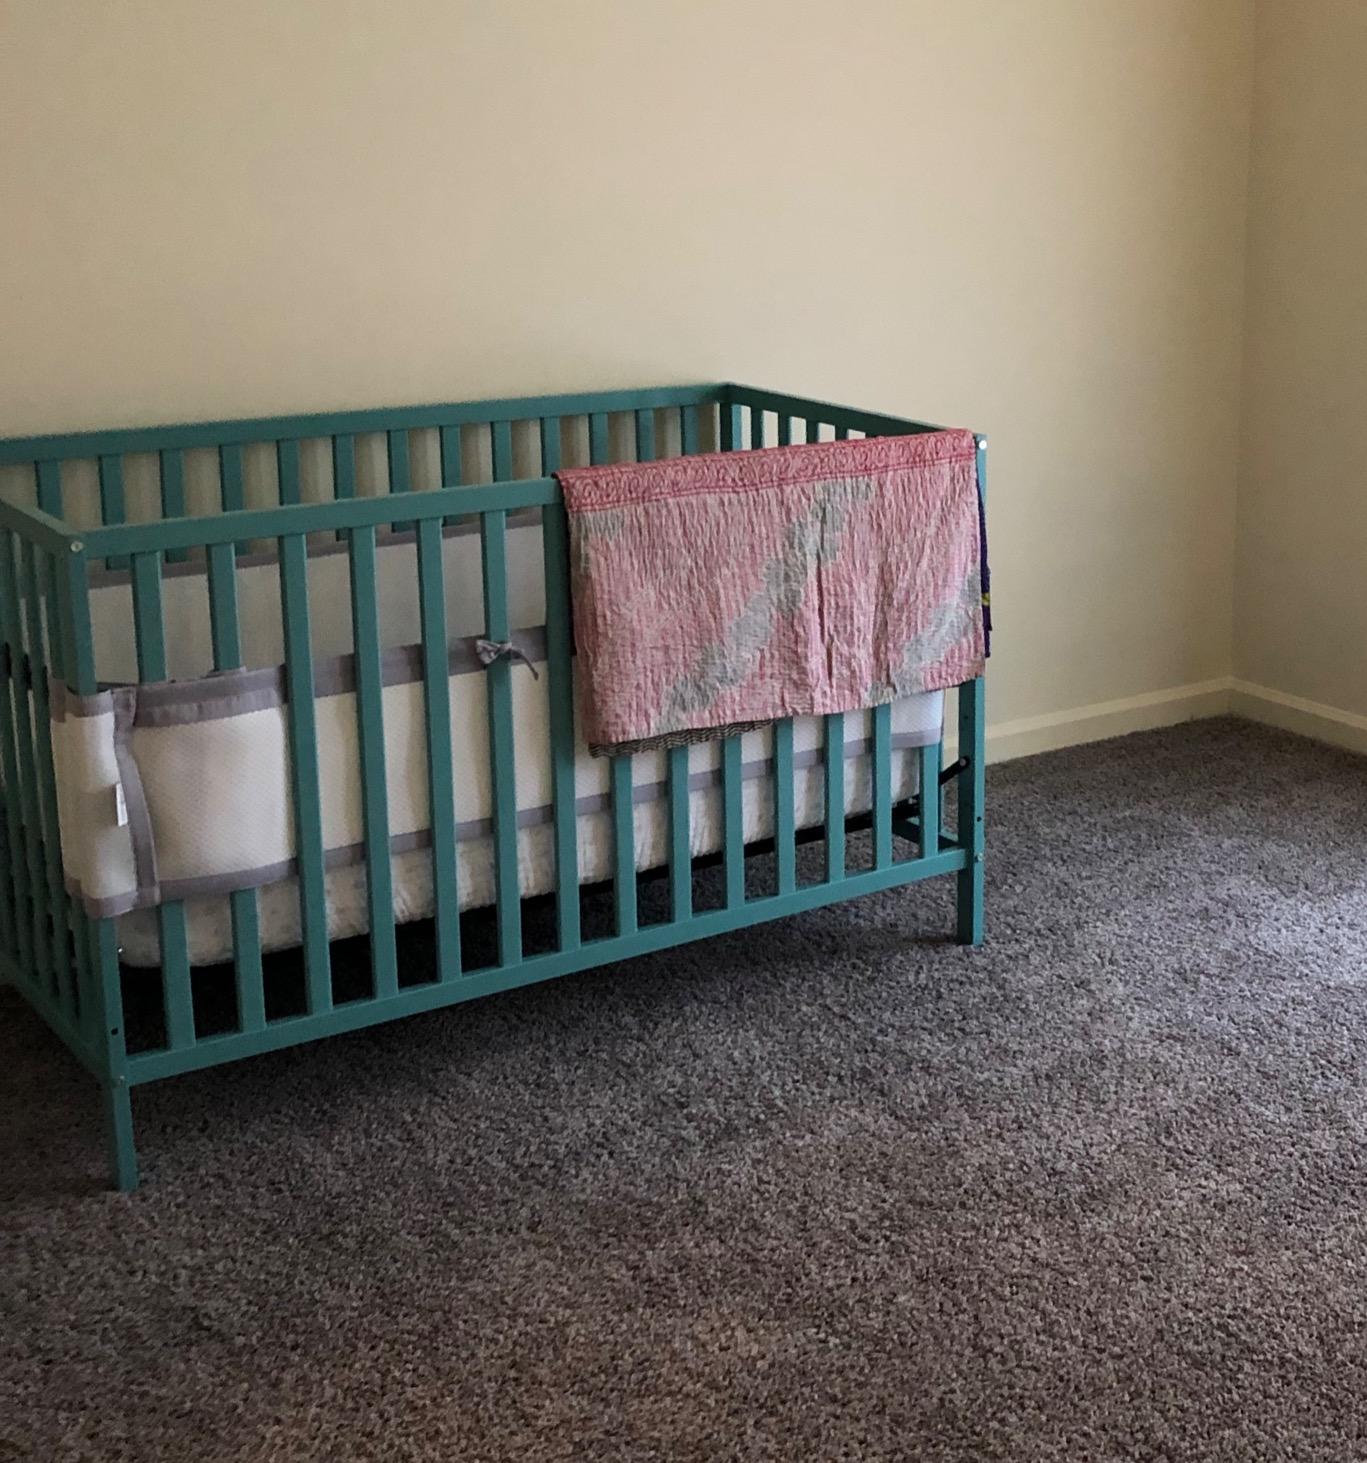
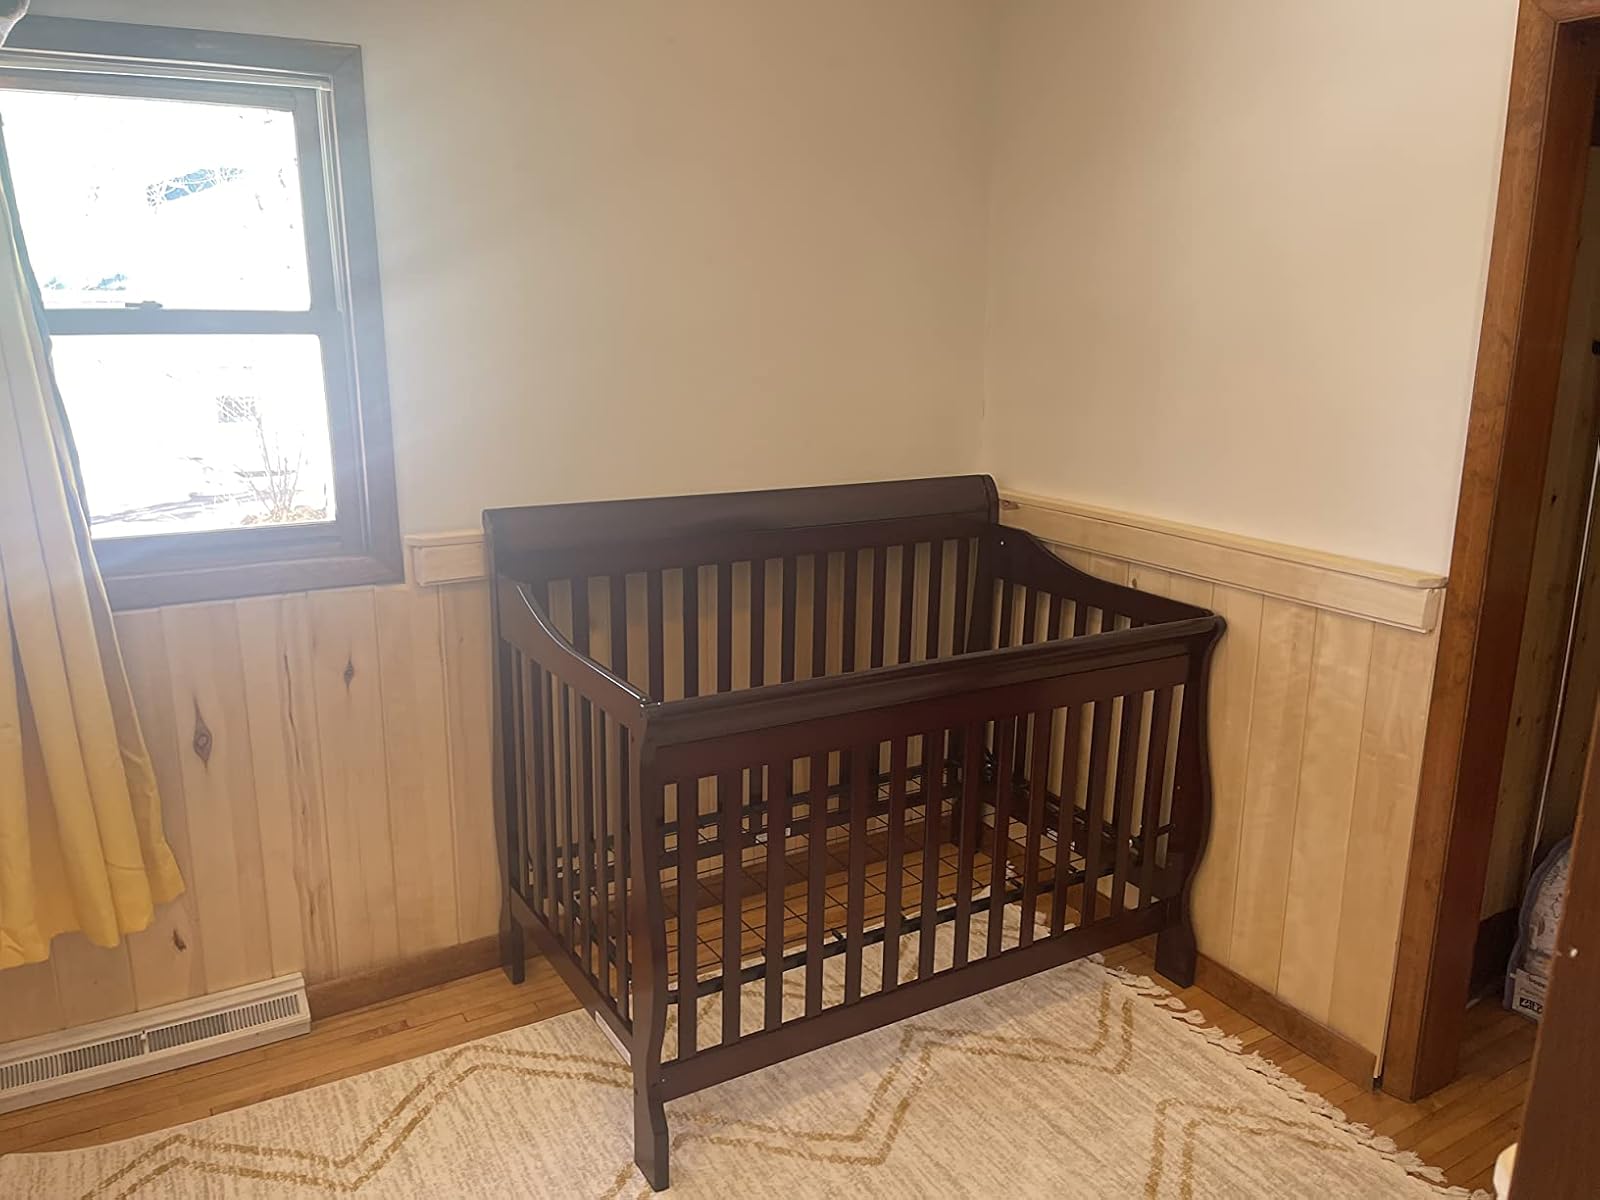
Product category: products_crib
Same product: no